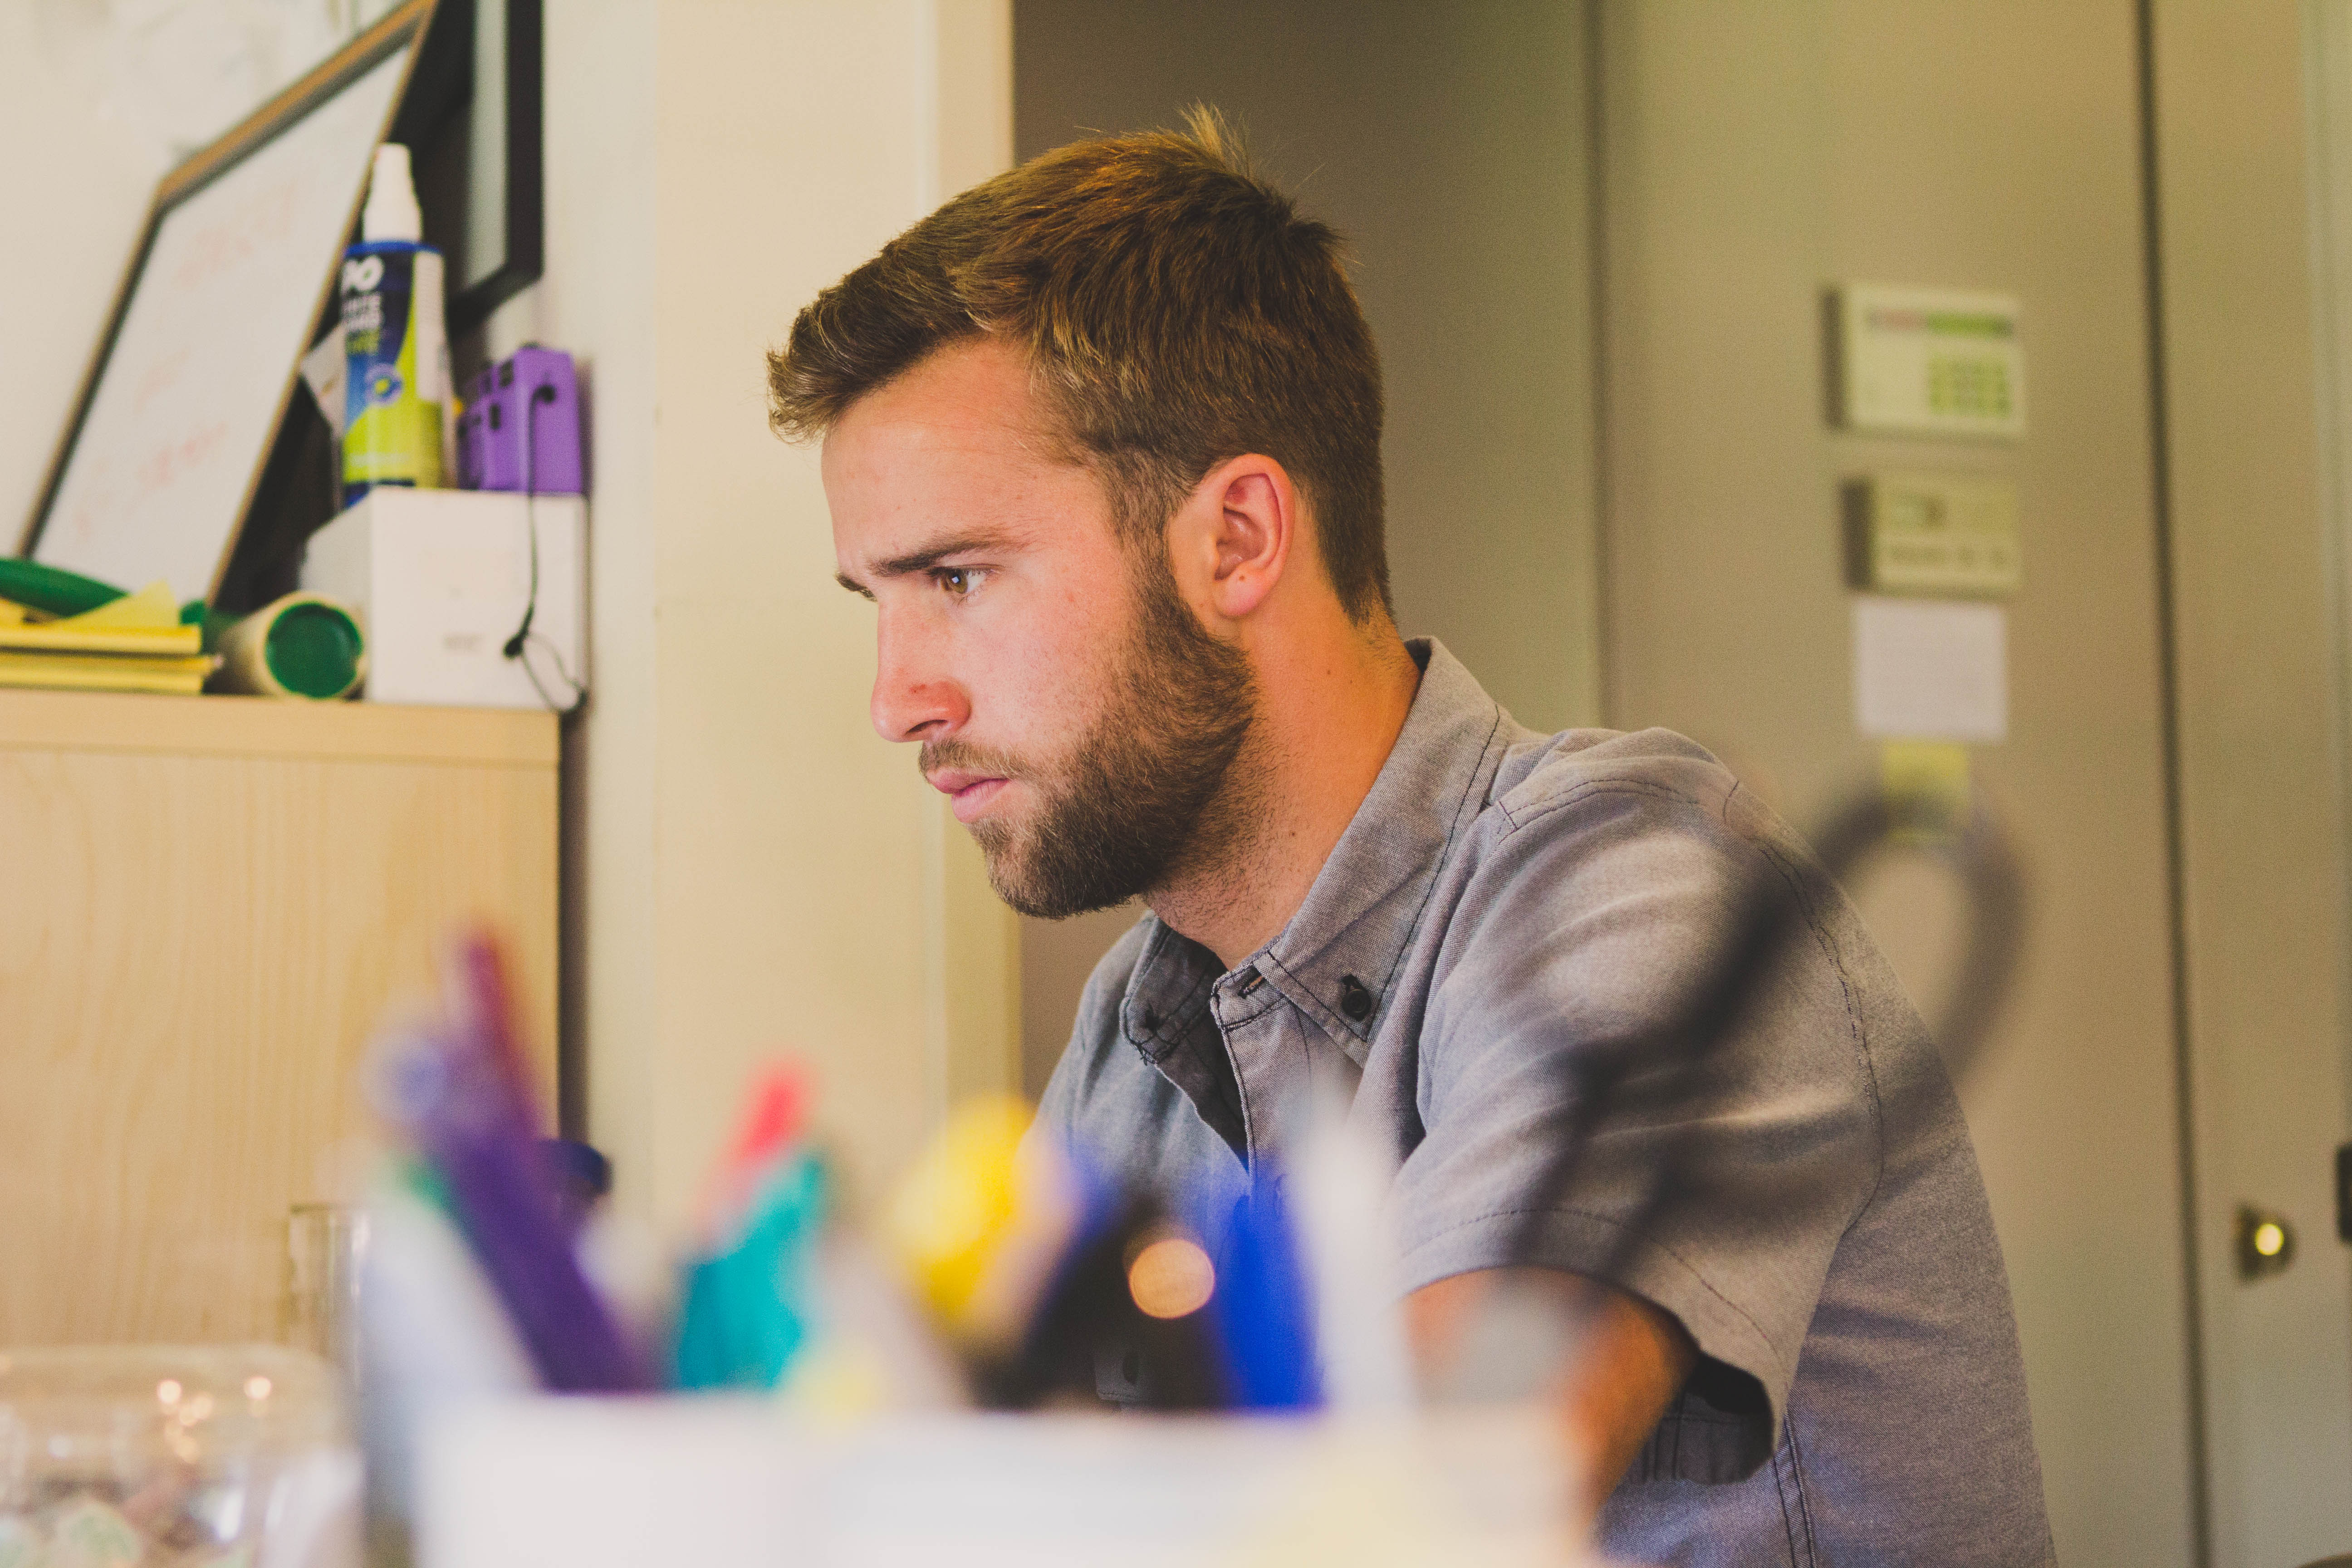
work, person, workspace, office, communication, student, work space, beard, startup, focus, study, design, job, adult, concentrated, employee, concentration, workplace, homework